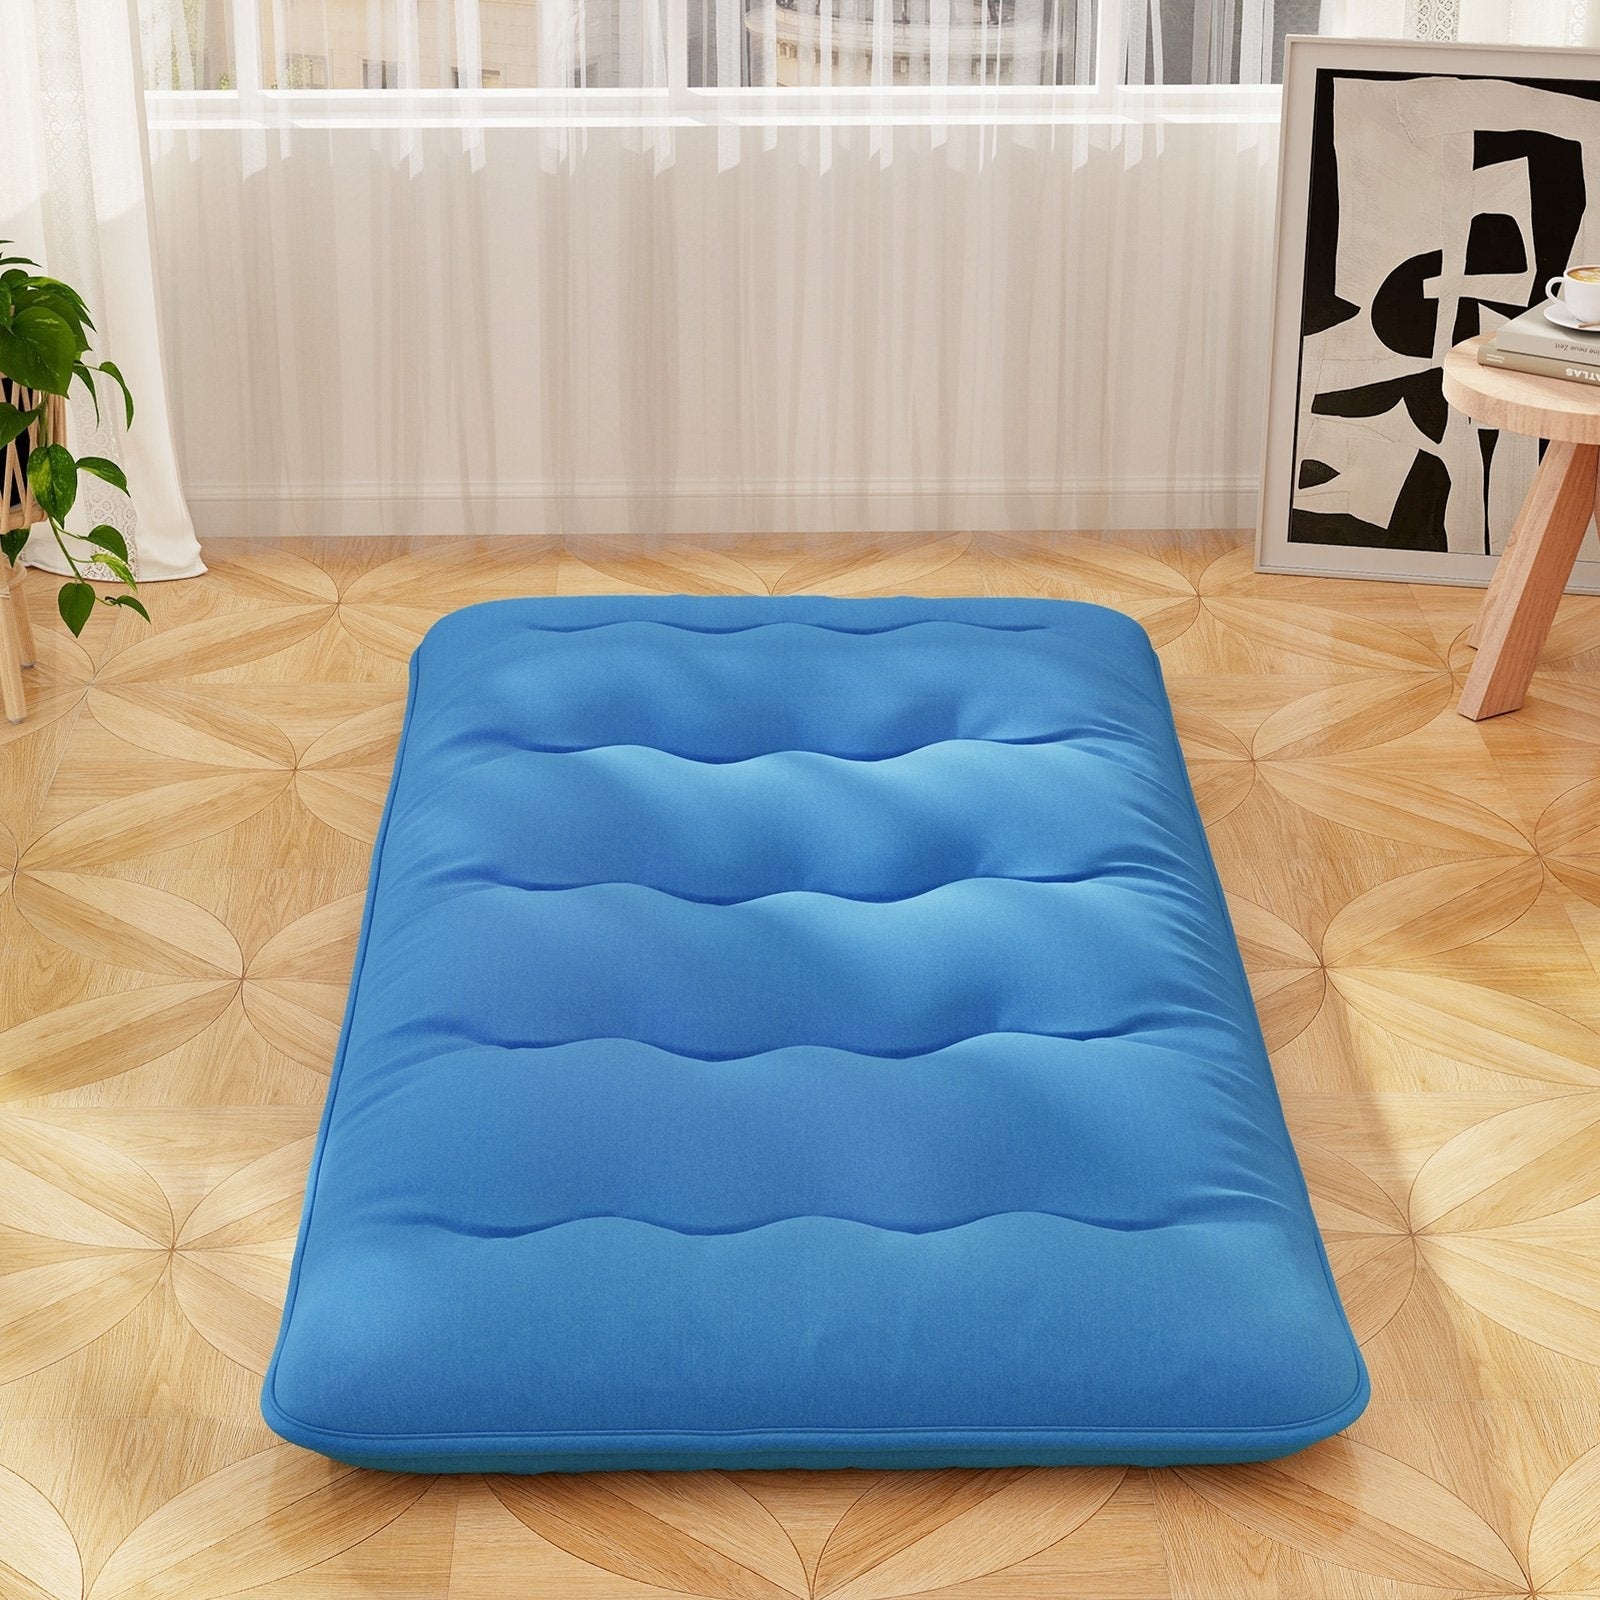
Japanese Floor Mattress with Washable Cover and Carry Bag-Blue-Compact Double
Brand: The Home Treat
Featuring high-density polyester fabric, this roll up mattress has good resilience and can support your body perfectly. The mattress surface enhances the softness you feel upon touch. Together with quilted craftsmanship, the futon mattress ensures even weight distribution without lumps and dips. For added convenience, the dustproof cover is included, and the machine washable mattress cover requires minimal upkeep. When not in use, the futon mattress can be rolled up to a compact size, secured with bandages and stored in the carry bag. It is a versatile and portable sleeping solution perfect for camping, dormitories, and home use. Superior Lying Comfort: The soft surface and polyester fabric filling provide support and coziness, which perfectly fits your body curve. Moreover, the superb quilting process helps distribute the filling evenly without bulging. Removable and Washable Cover: Maintain a clean sleeping space with our futon mattress that includes a dustproof cover. The mattress cover also provides optimal comfort, while being removable and washable for easy cleanup. Portable and Foldable Design: When not in use, the floor mattress can be folded into a compact size for easy storage and transportation. It can conveniently roll up, tightly fix with bandages and store in the carry bag. Multifunctional Futon Mattress: The foldable tatami mat can be used in multiple places, such as a comfortable sleeping pad for guests, a playful and safe floor lounger for kids, an essential item for your camping and a yoga mat for exercisers. Warm Tips and Decent Size: The futon mat comes in a compressed roll. Note: Please wait 48 hours for a full rebound once the box is opened. Compact Double Size: 190 x 120 cm (L x W). Double Size: 190 x 135 cm (L x W). King Size: 200 x 150 cm (L x W). Specifications: Color: Beige/Black/Gray/Navy Material: Polyester Fabric + Sponge Compact Double Overall Dimension: 190 x 120 x 10 cm (L x W x H) Net Weight: 4.5 kg Double Overall Dimension: 190 x 135 x 10 cm (L x W x H) Net Weight: 6 kg King Overall Dimension: 200 x 150 x 10 cm (L x W x H) Net Weight: 6.5 kg Box Qty:1(May vary by batch)Package Includes: 1 x Mattress 2 x Bandages 1 x Carry Bag 1 x Dustproof Cover
Category: Furniture > Futons > Futon Pads